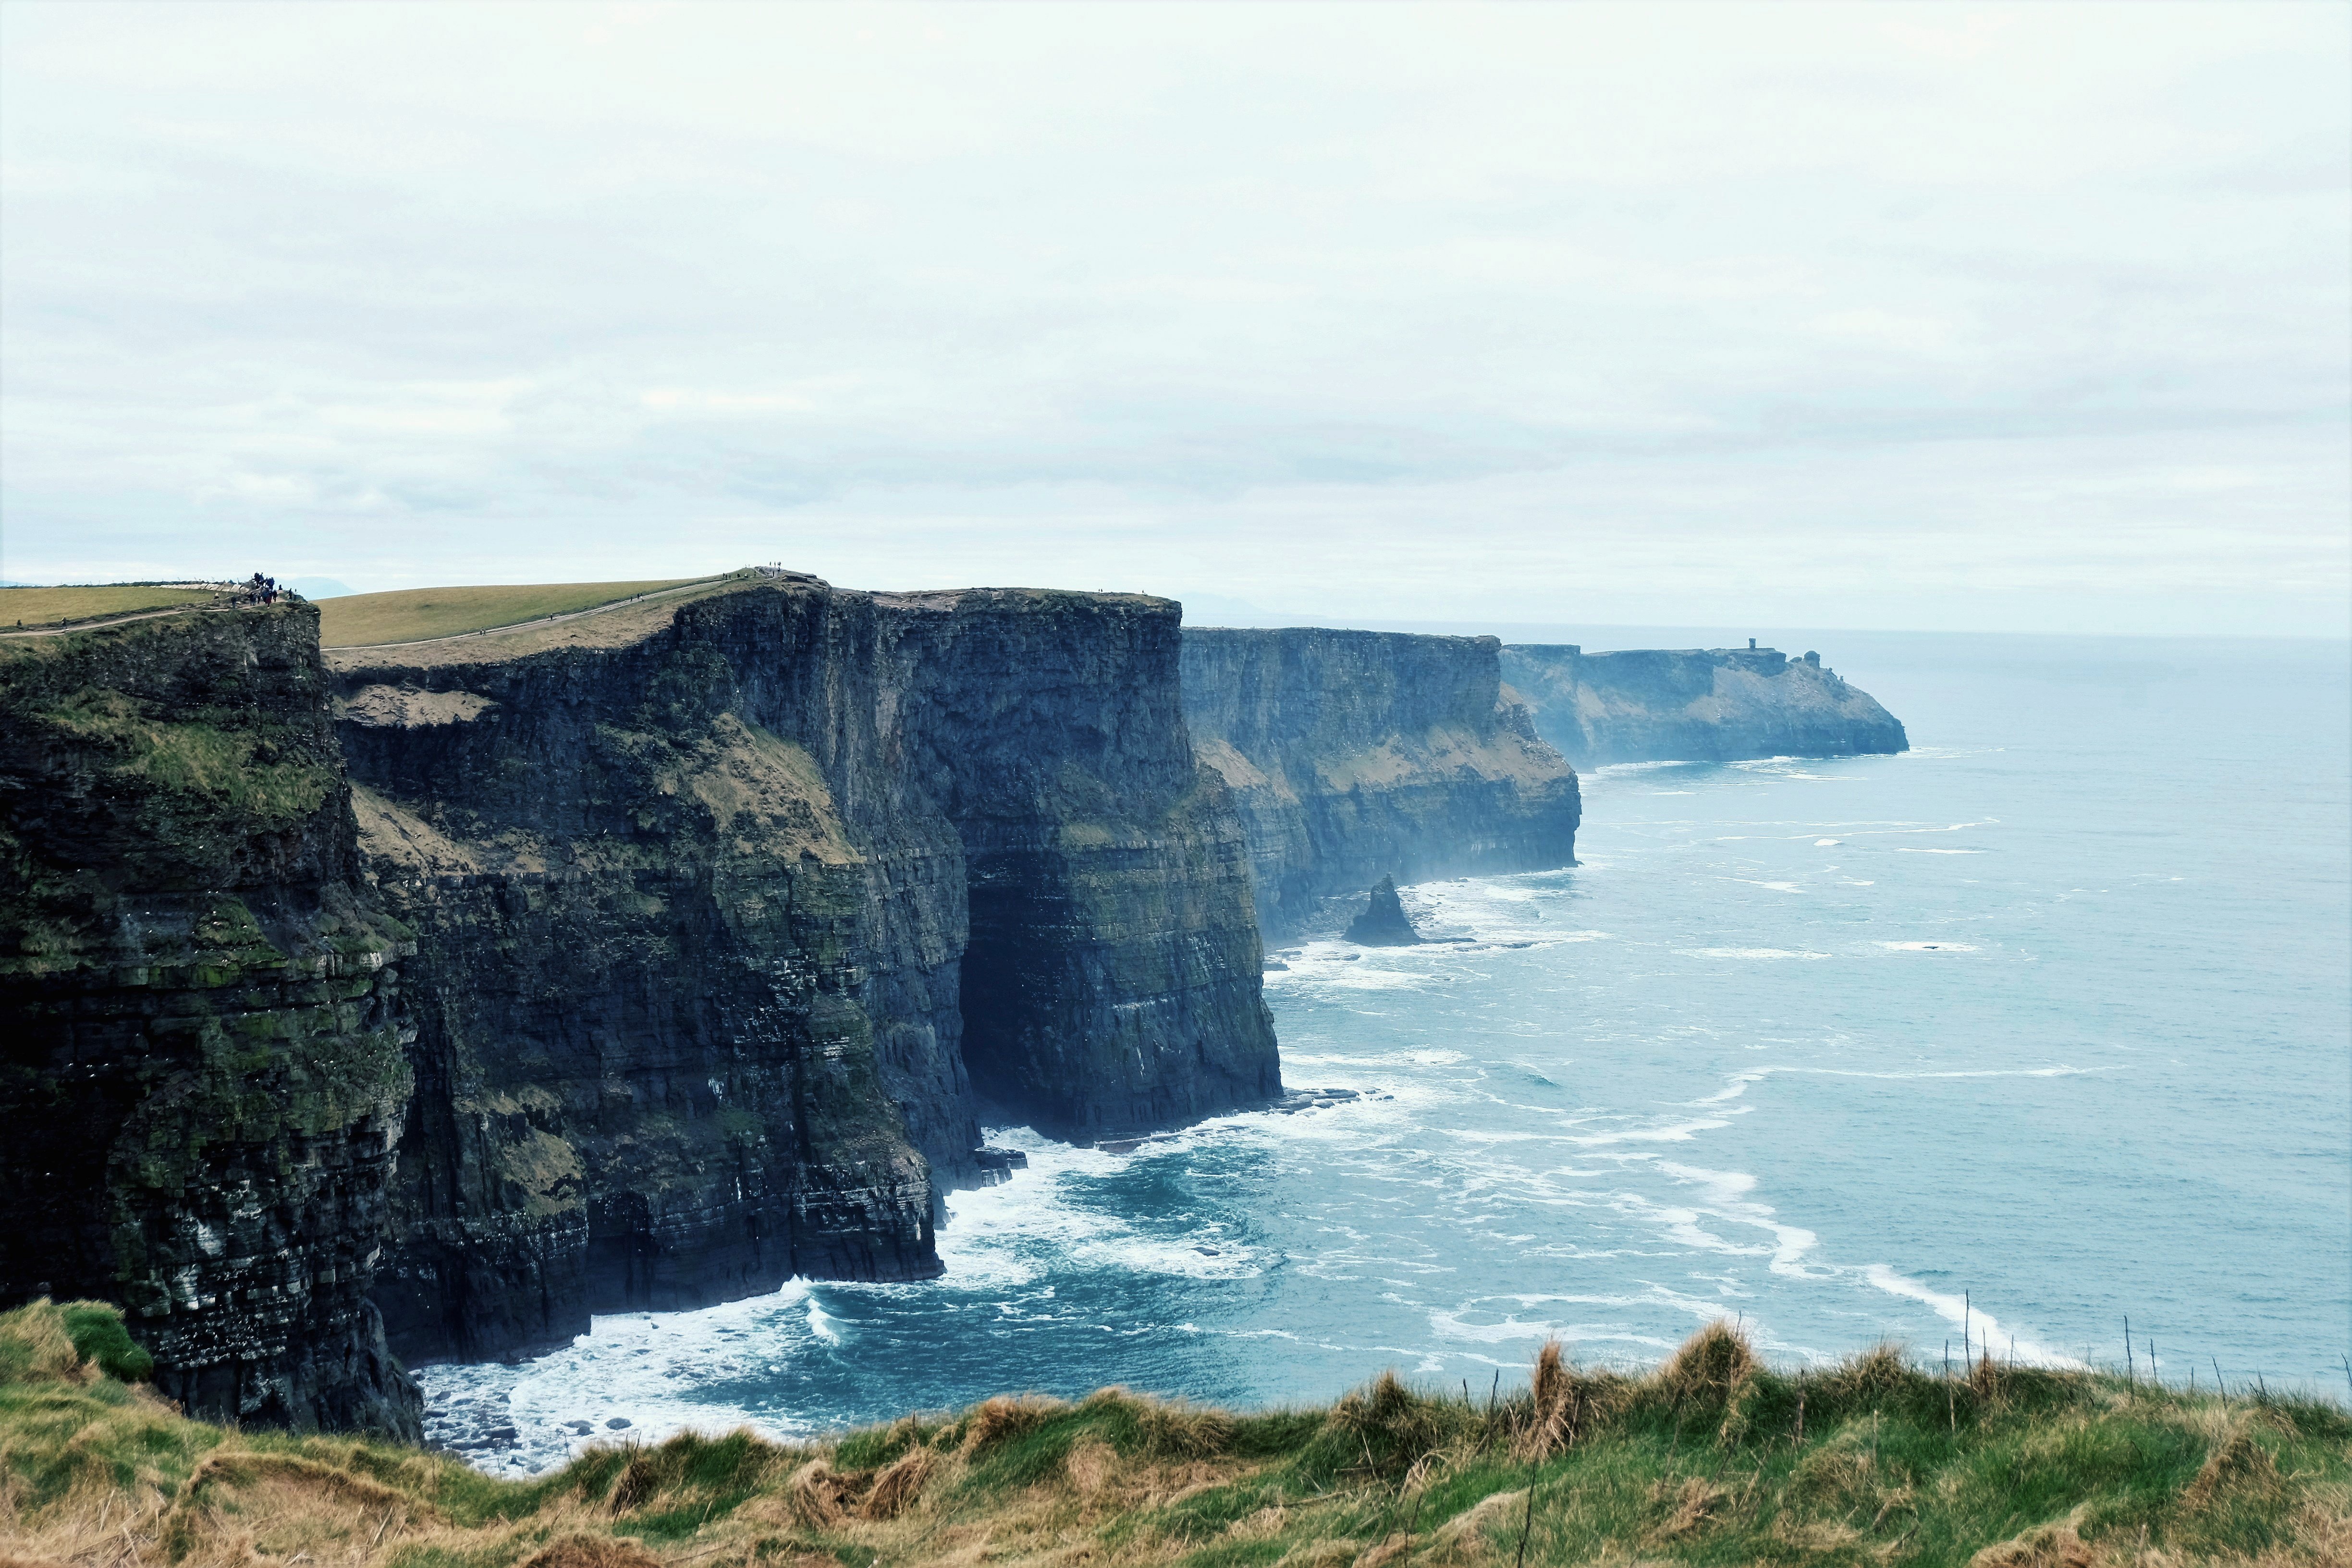
beach, landscape, sea, coast, water, nature, rock, ocean, sky, shore, wave, coastal, formation, cliff, idyllic, surf, cove, holiday, bay, blue, rocky, rest, stack, leisure, terrain, body of water, stones, wide, ireland, atlantic, mood, waters, idyll, rocky coast, cape, recovery, landform, steinig, ocean surf, ocean current, geographical feature, wind wave